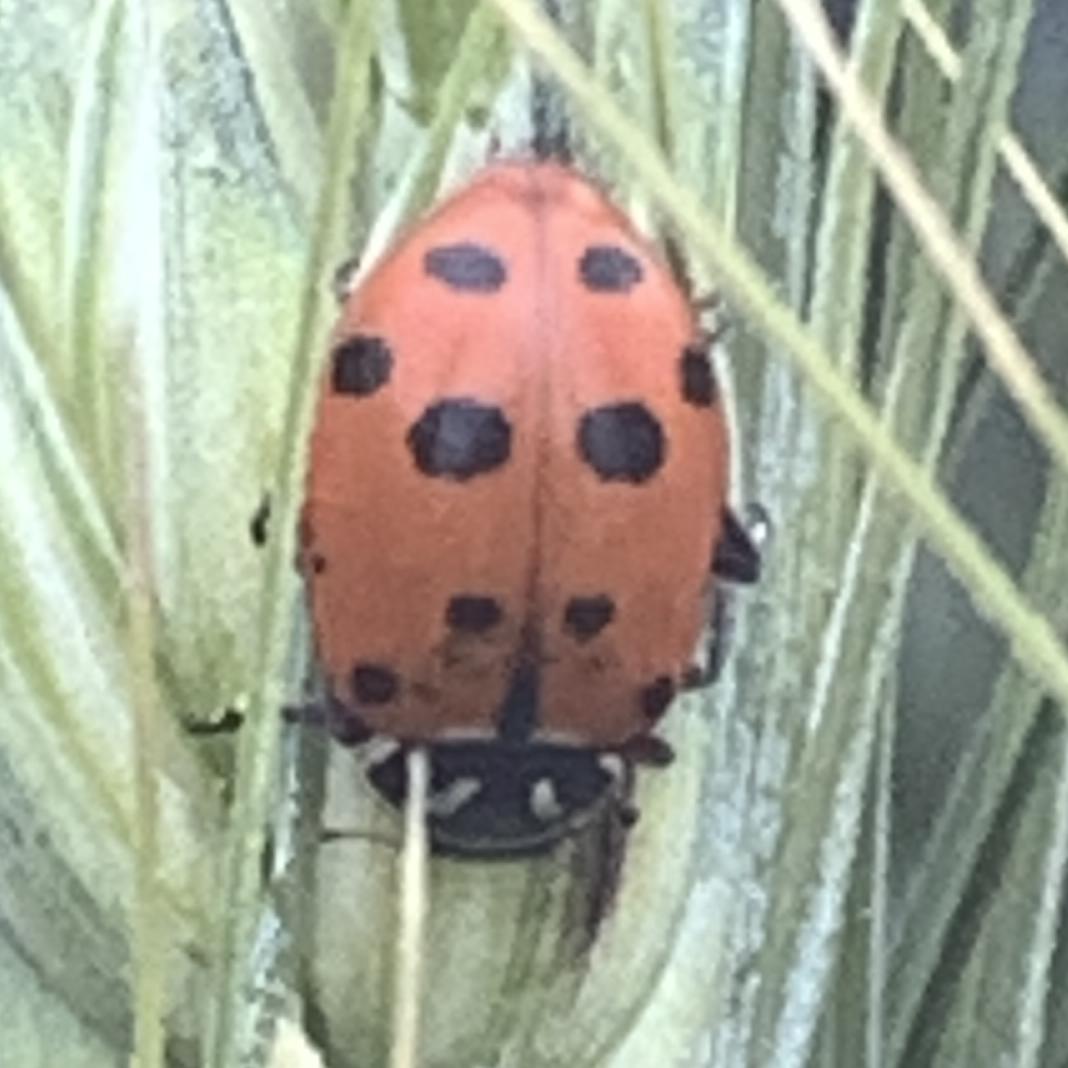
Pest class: predators